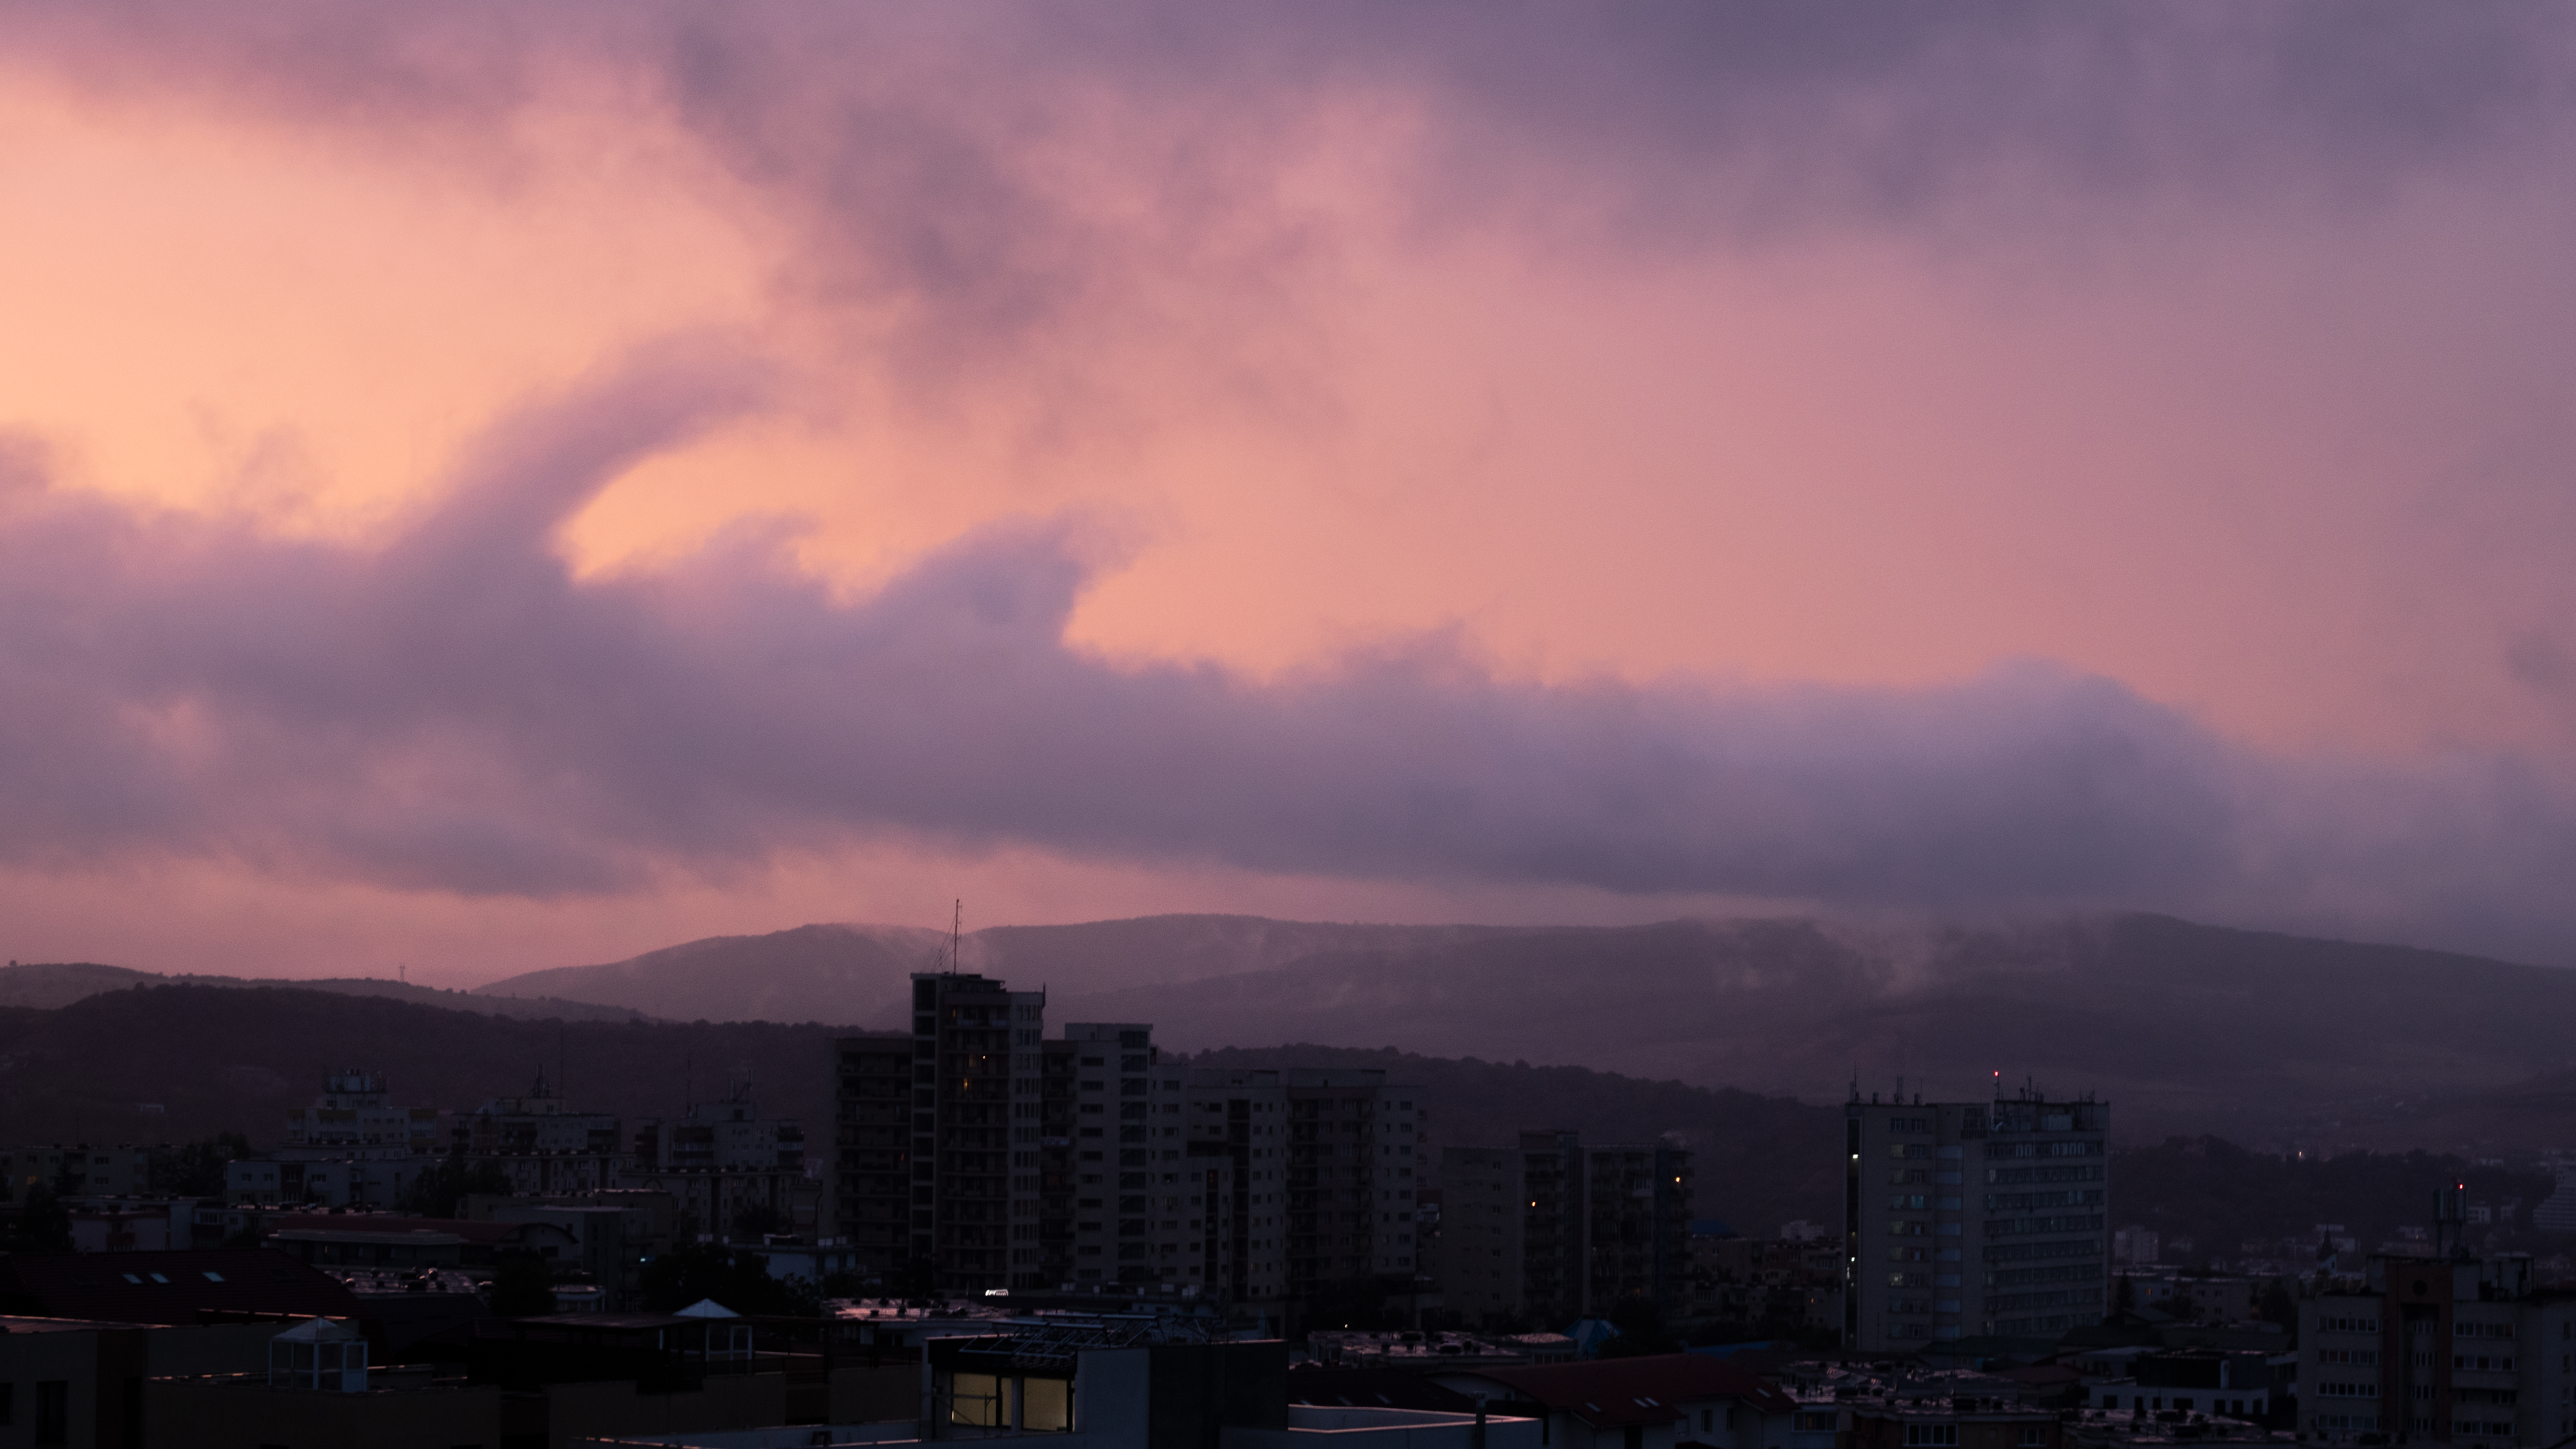
natural, sky, cloud, atmospheric phenomenon, afterglow, atmosphere, evening, daytime, urban area, dusk, cityscape, morning, city, metropolitan area, metropolis, horizon, cumulus, skyline, sunset, dawn, red sky at morning, downtown, meteorological phenomenon, tower block, skyscraper, sunrise, mountain range